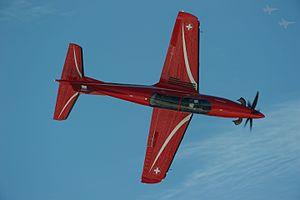
Le Pilatus PC-21 est un avion d'entraînement militaire avancé construit par l’avionneur suisse Pilatus Aircraft.